Matt Beaty

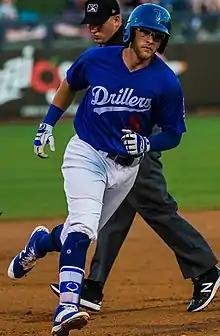
Beaty with the Tulsa Drillers

Beaty spent the 2017 season with the Tulsa Drillers of the Double-A Texas League, and he slashed .326/.378/.505 with 21 doubles (tied for the Texas League lead), 15 home runs (10th) and 69 RBIs (5th) in 116 games, winning the Texas League Player of the Year Award. He also won the league batting title. He was assigned to play in the Arizona Fall League and was chosen for the Fall Stars Game showcase. Beaty played for the Oklahoma City Dodgers of the Triple-A Pacific Coast League in 2018, batting .277.378/.406 with one home run and 12 RBIs in 31 games.